North American NAC-60

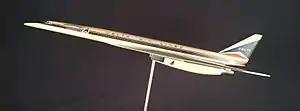
Side view of a North American NAC-60

The North American NAC-60 was the first American supersonic transport (SST) project. The development took place in the 1960s as part of a government-funded design competition to build an American SST as the joint Anglo-French Concorde and the short-serviced Soviet Tupolev Tu-144 were underway. The design, however, due to being slower and smaller than the expectations of the American SST Race, was rejected in favor of the Lockheed and Boeing designs, allowing them to get further study.